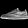
Label: Sneaker